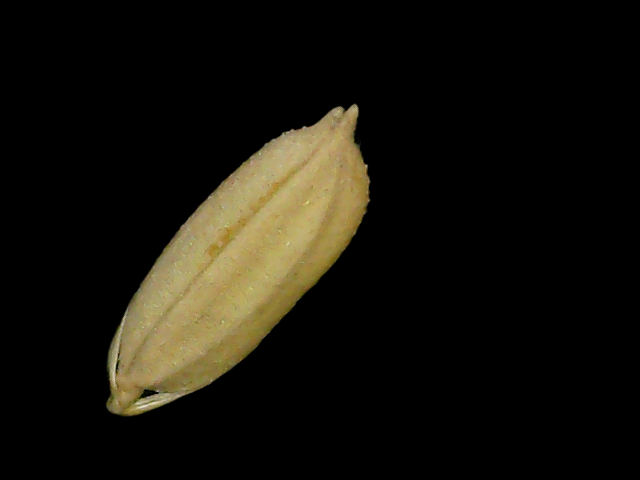
Rice variety: Bd52